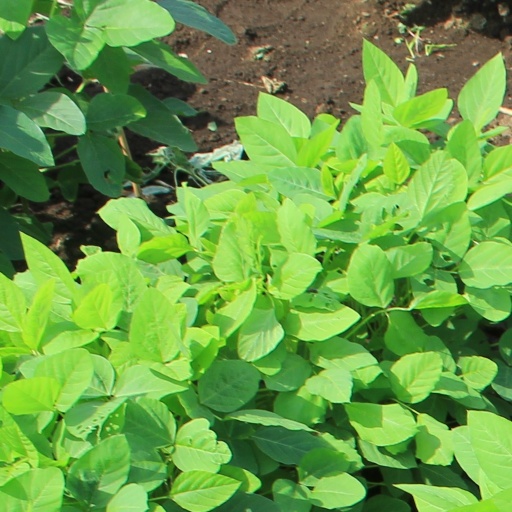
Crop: soybean